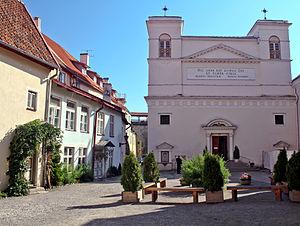
L'administration apostolique d'Estonie est une église particulière de l'Église catholique en Estonie.
Cet article donne une liste d'églises en Estonie.
La cathédrale Saint-Pierre-et-Saint-Paul de Tallinn est une cathédrale catholique située à Tallinn, capitale de l'Estonie.